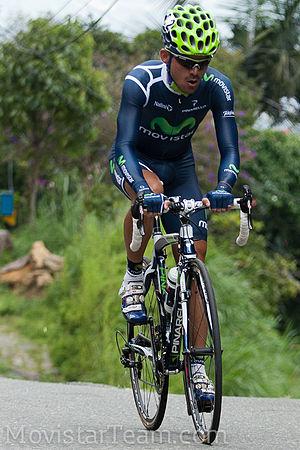
José Alarcón est un coureur cycliste vénézuélien, membre de l'équipe Gobernación de Miranda-Trek.